Use of nigger in proper names

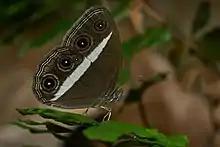
"Orsotriaena medus", once known as the nigger butterfly

The word "nigger" was often featured in branding and packaging consumer products. In 1925, the Matthes Coal and Construction Company was marketing ""Niggerhead Coal"" as more efficient and a better buy than soft coal. Bouclé fabric was called "niggerhead" in advertisements. An Australian company produced various sorts of licorice candy under the ""Nigger Boy"" label. These included candy cigarettes and one box with an image of an Indian snake charmer. Compare these with the various national varieties and names for chocolate-coated marshmallow treats, and with Darlie, formerly Darkie, toothpaste. As the term became less acceptable in mainstream culture, product names were changed. ""Nigger Hair Tobacco"" became ""Bigger Hair"", and ""Niggerhead Oysters"" became ""Negro Head"".